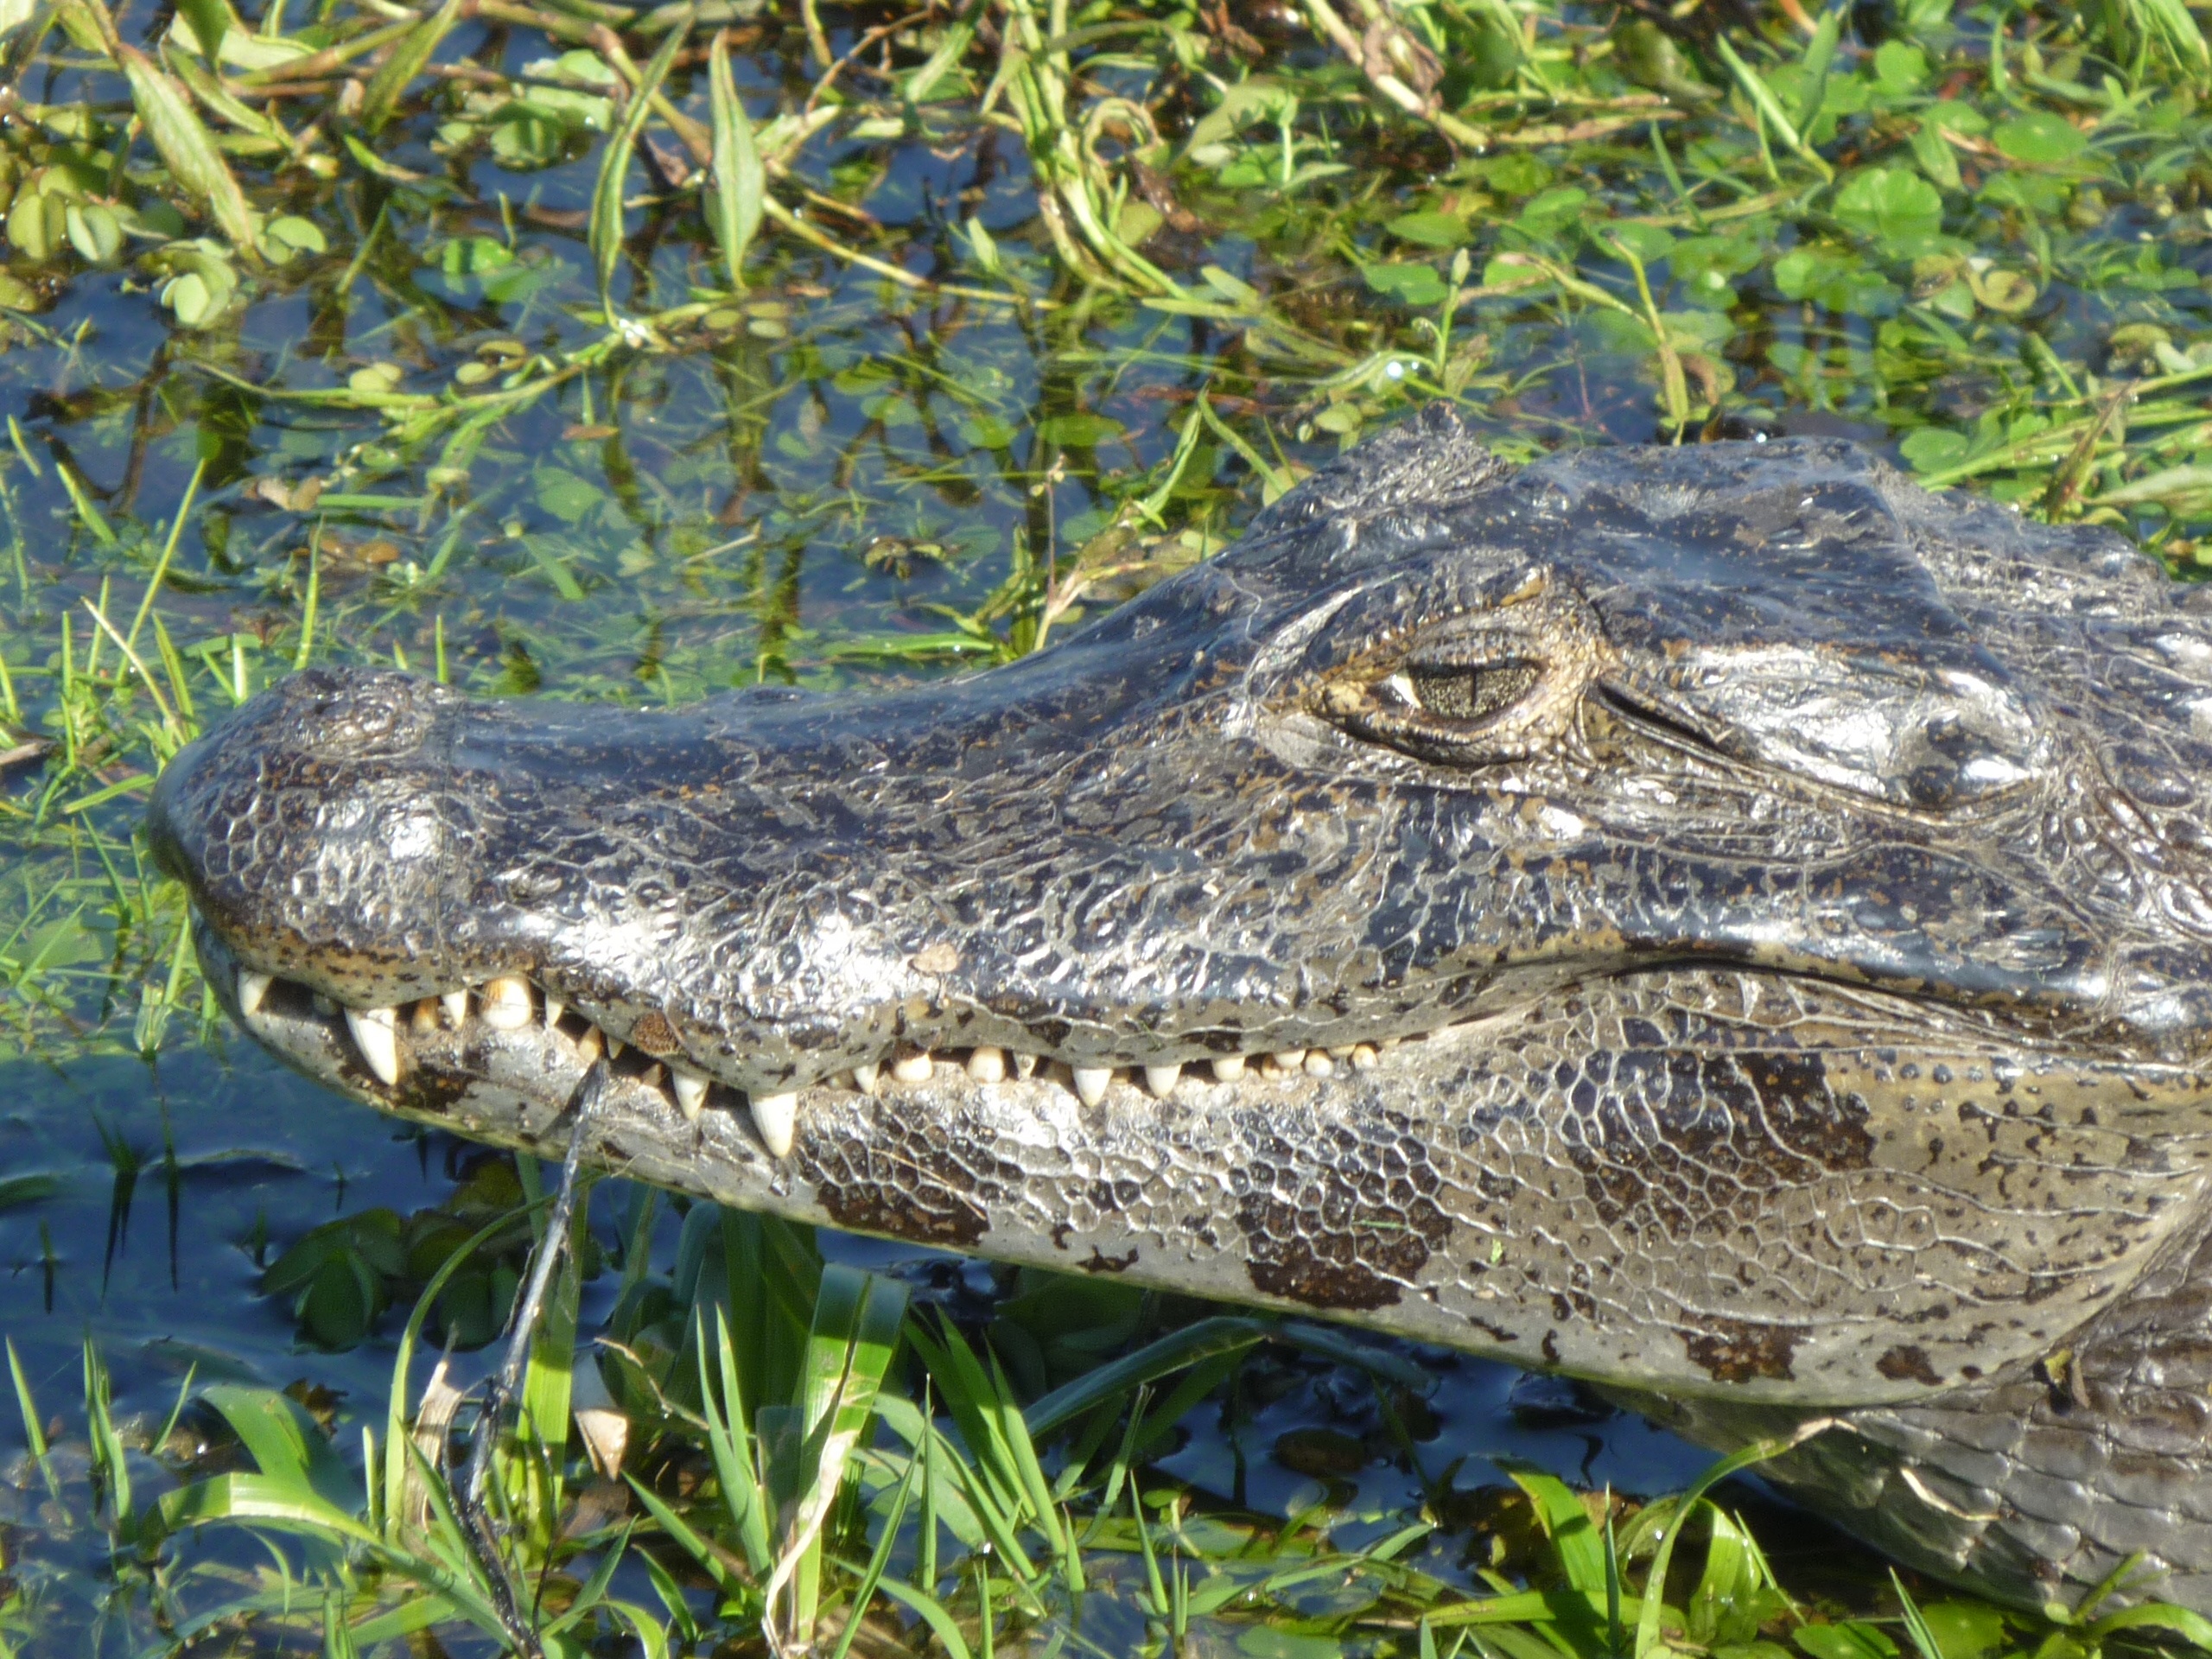
wildlife, reptile, fauna, crocodile, alligator, wetland, vertebrate, yacare, crocodilia, american alligator, gharial, estuaries, nile crocodile